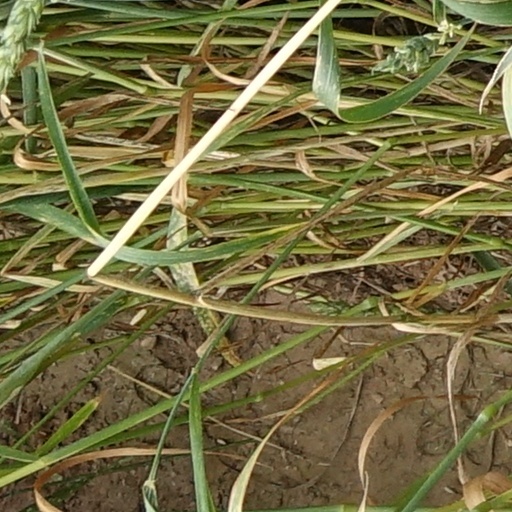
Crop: wheat